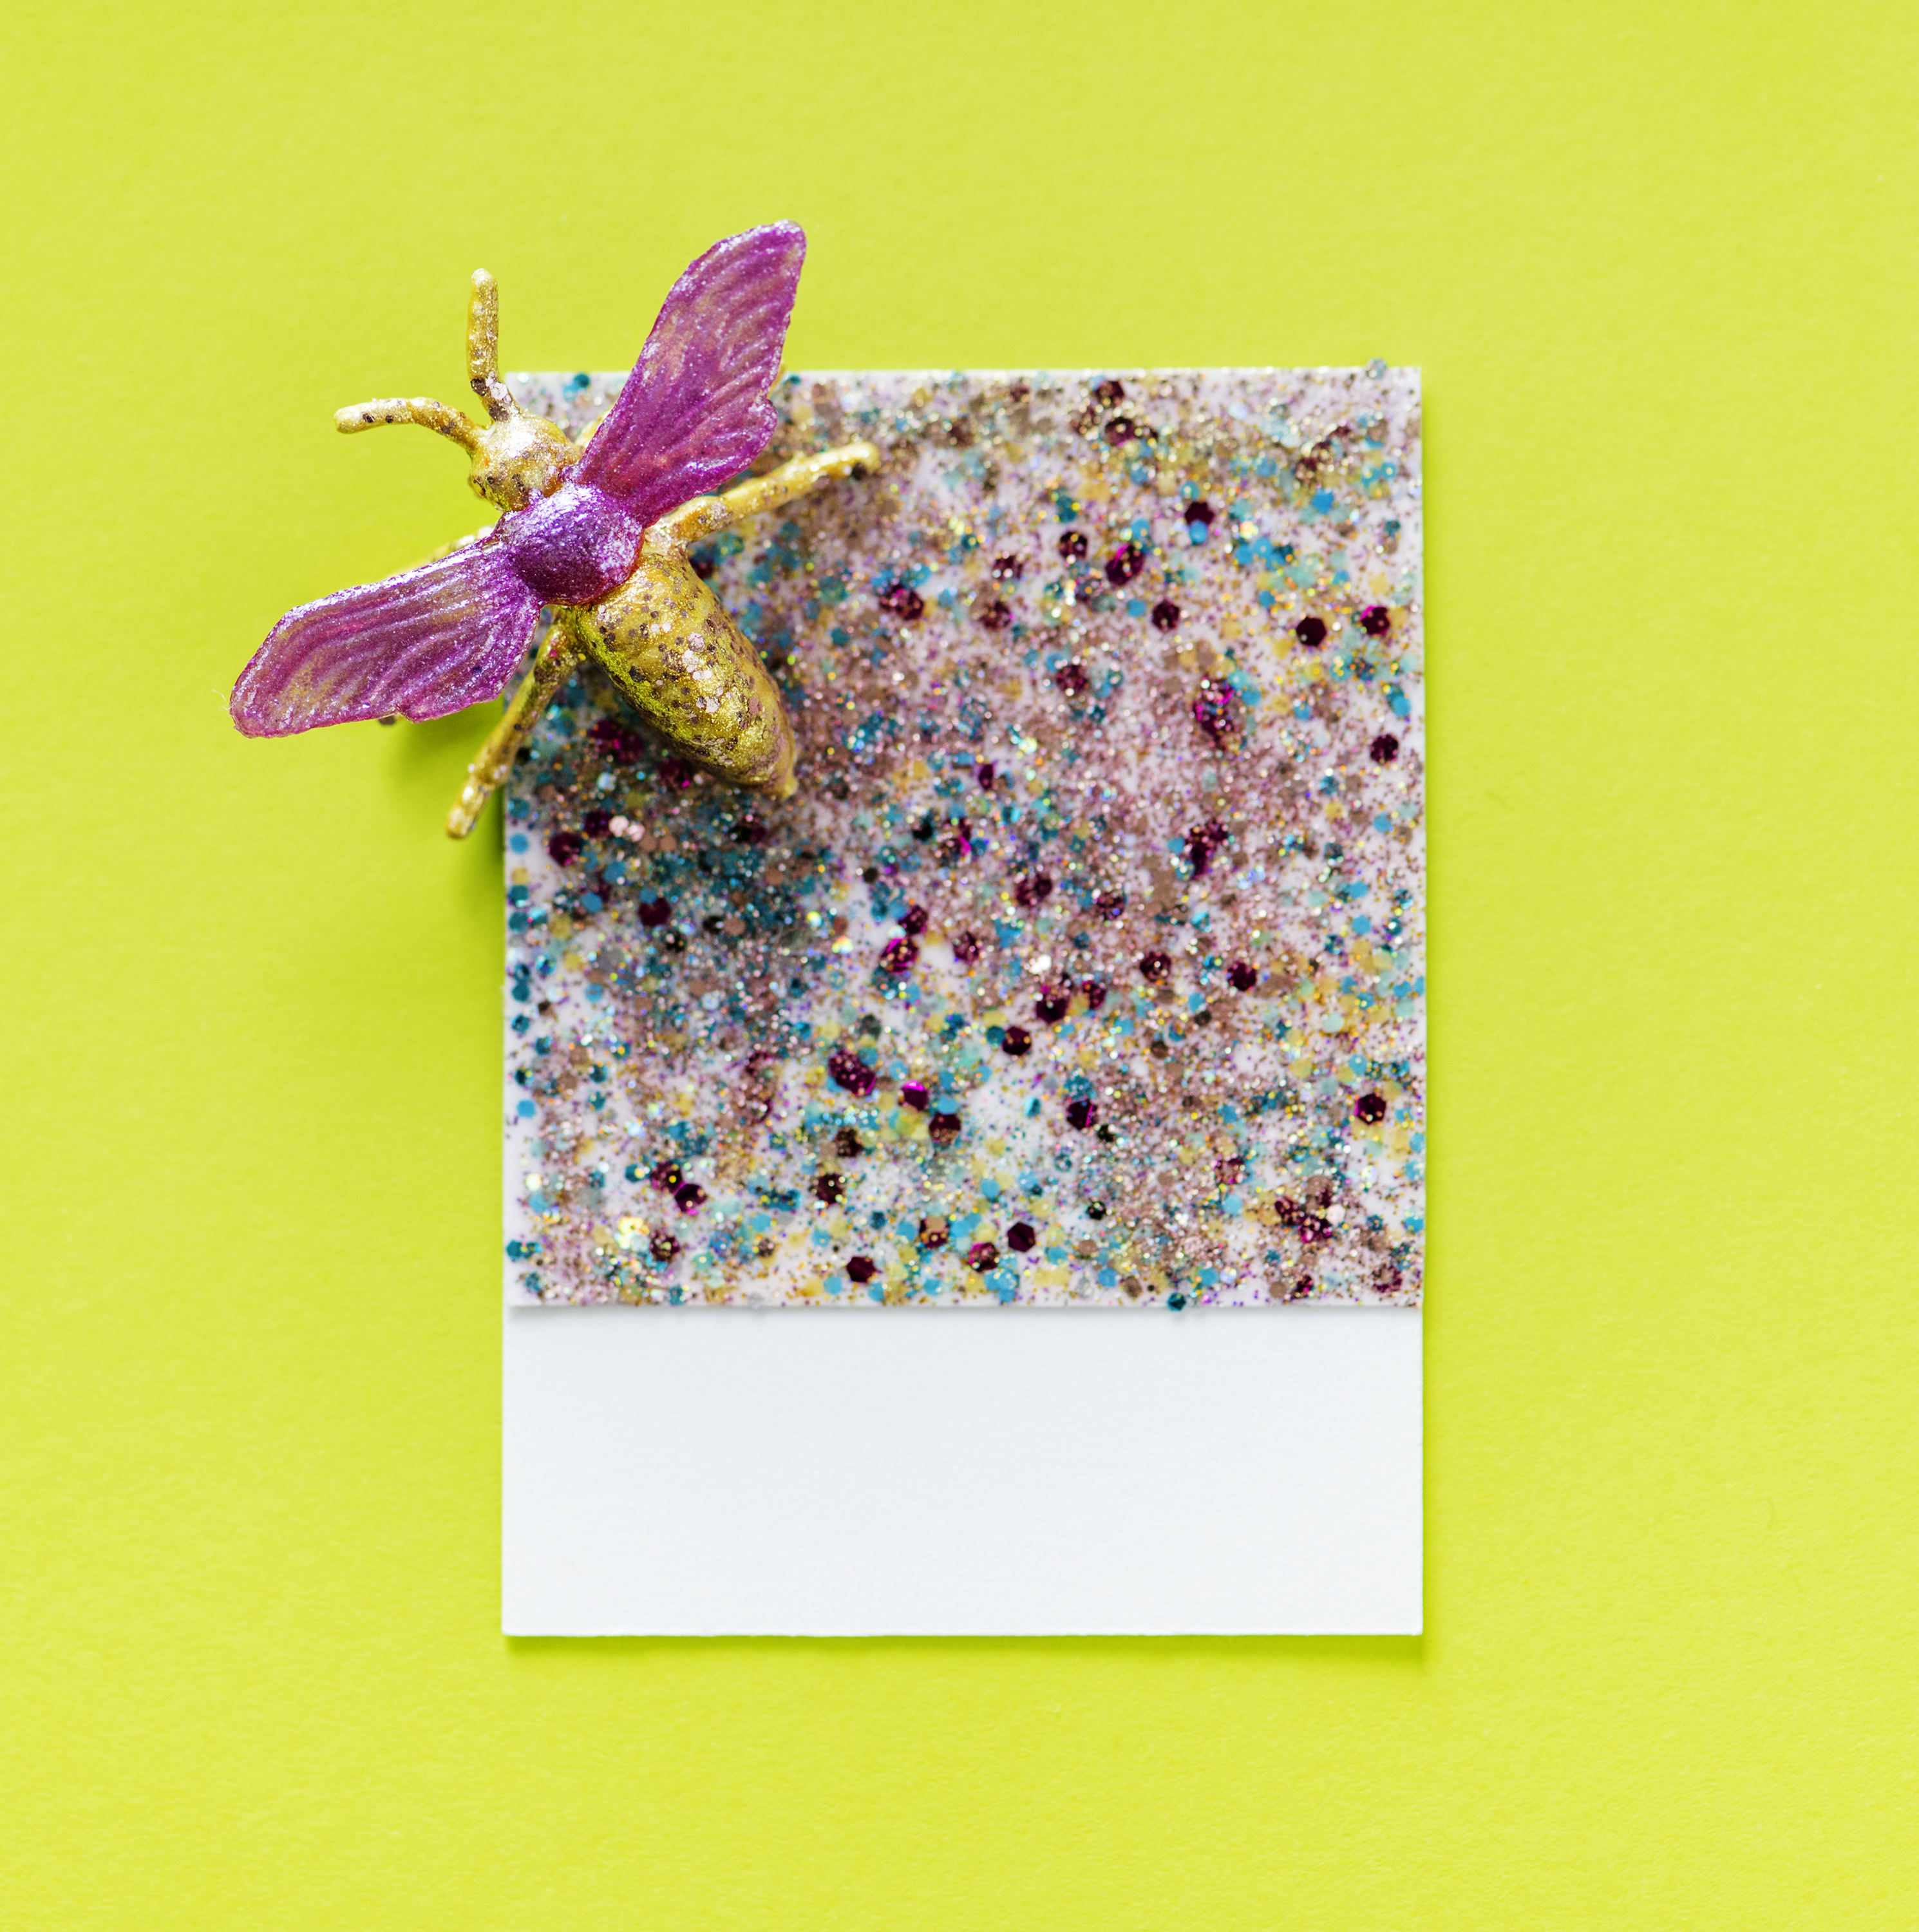
abstract, animal, background, bug, card, colorful, confetti, craft, decoration, decorative, design, design space, disco, effect, festive, fly, glamour, glitter, glittery, glow, glowing, green, insect, macro, metallic, ornament, paper, pastel, pattern, pink, retro, sequin, shimmer, shine, shiny, sparkling, sparkly, textile, texture, textured, wallpaper, yellow, moths and butterflies, pollinator, butterfly, invertebrate